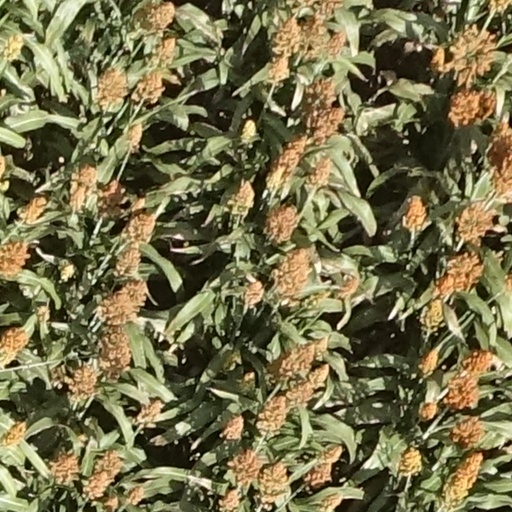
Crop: sorghum